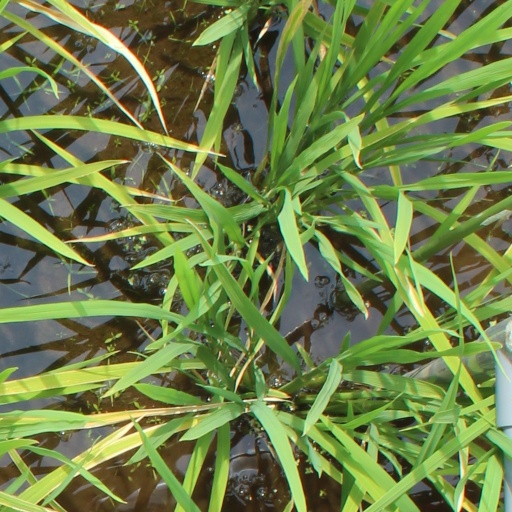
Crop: rice